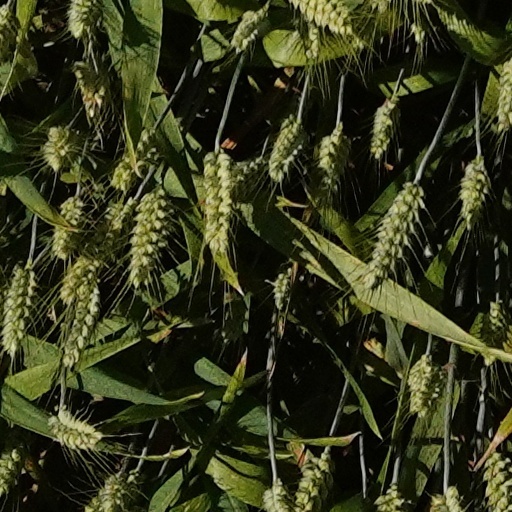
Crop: wheat